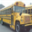
Label: bus